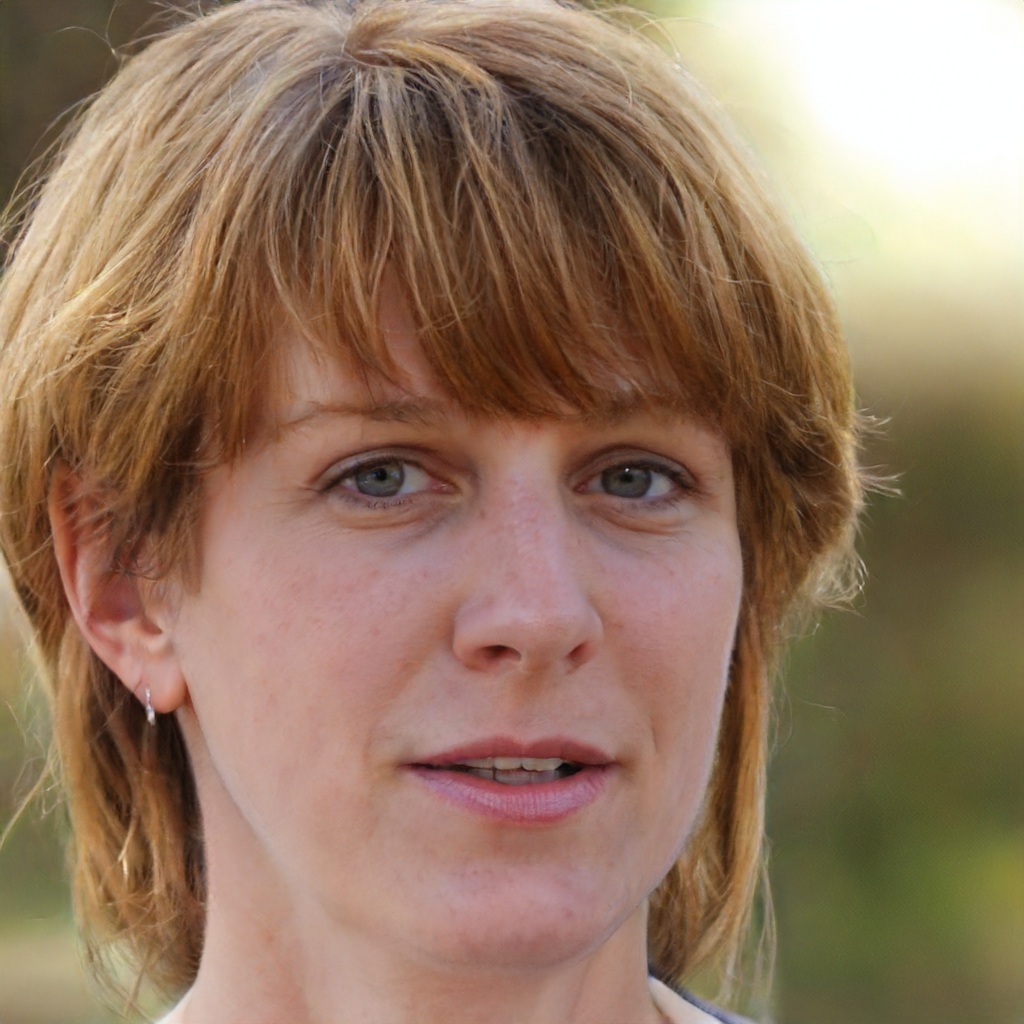
Label: No Watermark